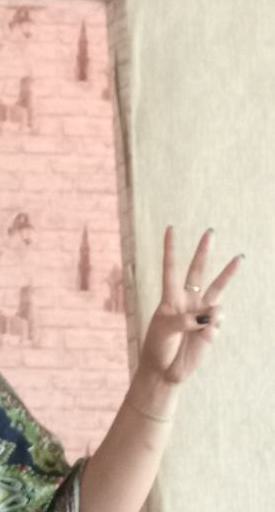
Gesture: three